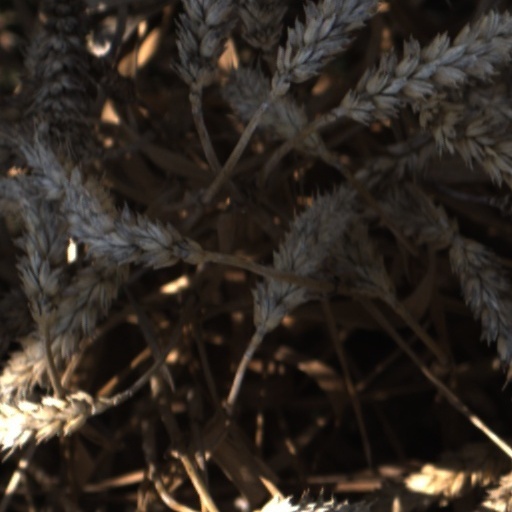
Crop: wheat